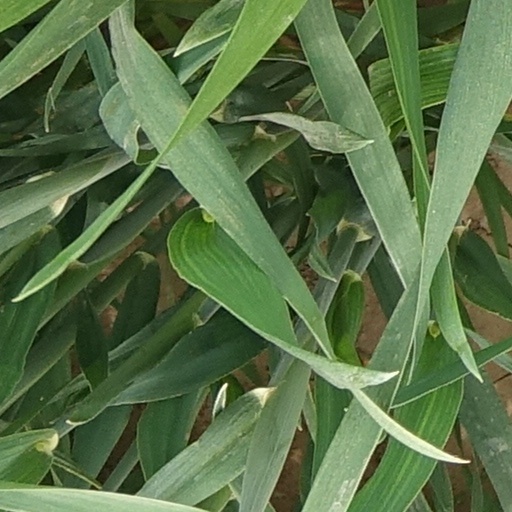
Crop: wheat